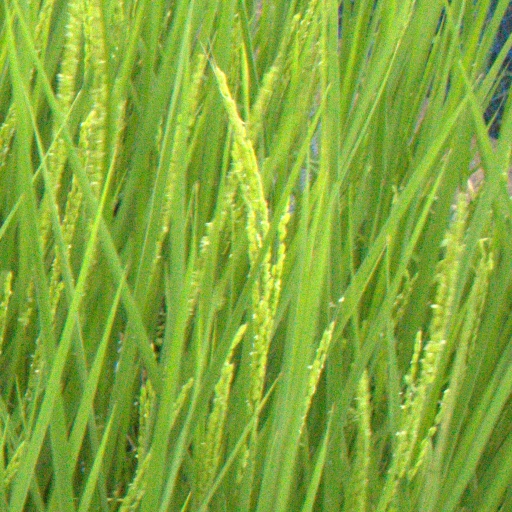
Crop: rice